Grand Boulevard (Corona)

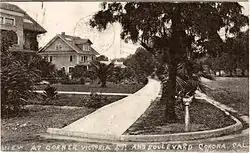
A residential neighborhood at Grand Boulevard and Victoria Street in the early 1900s

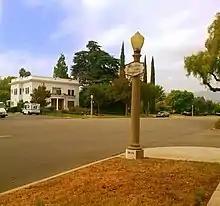
Grand Boulevard Historic District sign, 2013

Grand Boulevard is a beltway in Corona, California that was recognized by the National Register of Historic Places in 2011 as a part of the Grand Boulevard Historic District.